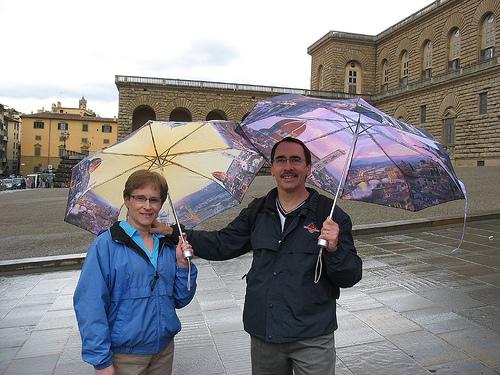
Weather: rain or strom